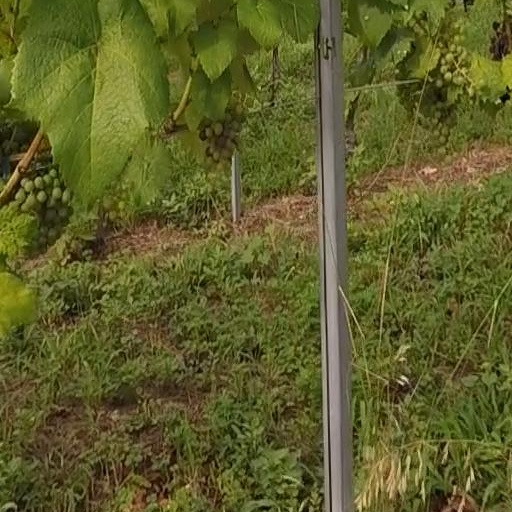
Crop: grape